Szymon Hołownia

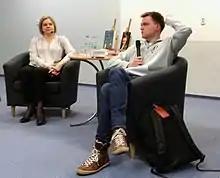

Together with Marcin Prokop he co-hosted the Polish edition of Got Talent on TVN (2008–2019). In 2006, he was the host of the program "Po prostu pytam" (pl. "I'm just asking") on TVP1. In the years 2007–2012 he was the program director of Religia.tv. In this station he hosted an ethical talk show "Między sklepami" (pl. "Between Stores") broadcast from the Złote Tarasy shopping mall in Warsaw, the program "Bóg w wielkim mieście" (pl. "God in the Big City") and numerous other programmes.